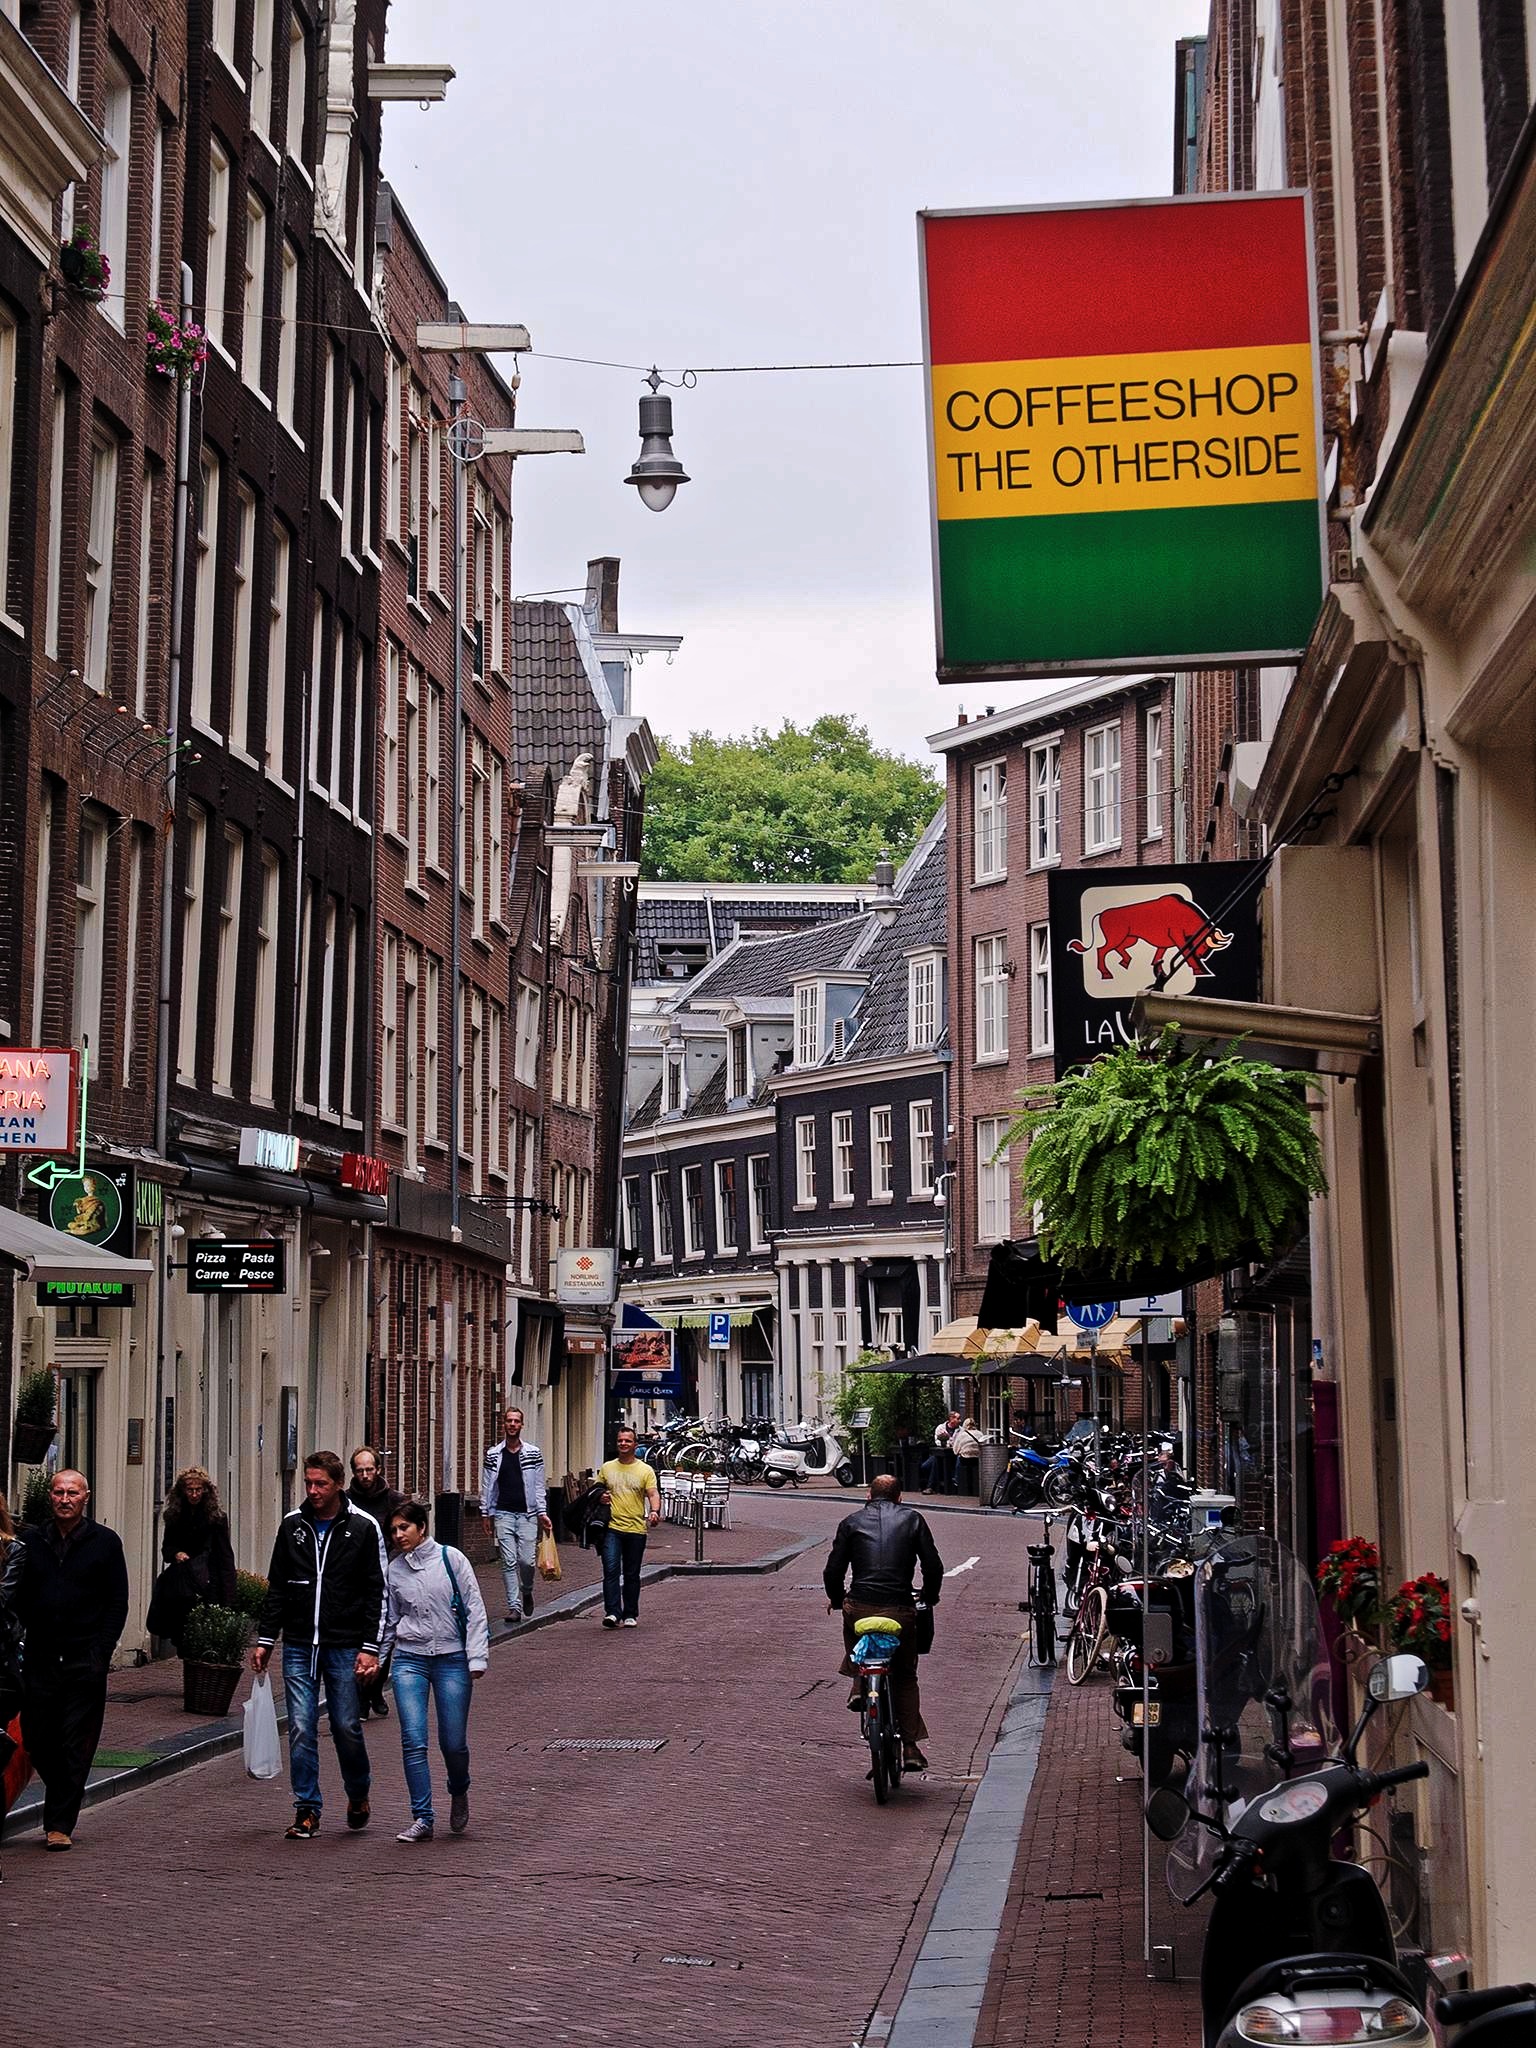
pedestrian, cafe, coffee shop, coffee, people, road, street, town, alley, city, downtown, travel, sign, tourism, lane, holland, amsterdam, netherlands, infrastructure, neighbourhood, street signs, urban area, human settlement